Trilokinath Temple at Tunde

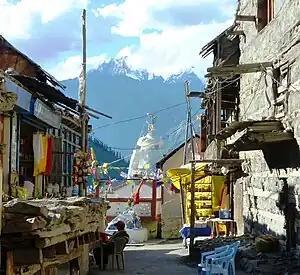
Trilokinath street and temple.

The Sri Trilokinath ji Temple (tibetan Garsha Phagpa གར་ཞ་འཕགས་པ) is in a village of same name 6 km south of the left bank of the "" or Chenab River, and about 9 km from the village of Udaipur, in the Lahul and Spiti District of Himachal Pradesh, India. It is sacred to both Tibetan Buddhists and Hindus. The glittering white-painted temple is situated on a cliff at the end of a village street. Its altitude is 2,760 metres (9,055 ft).